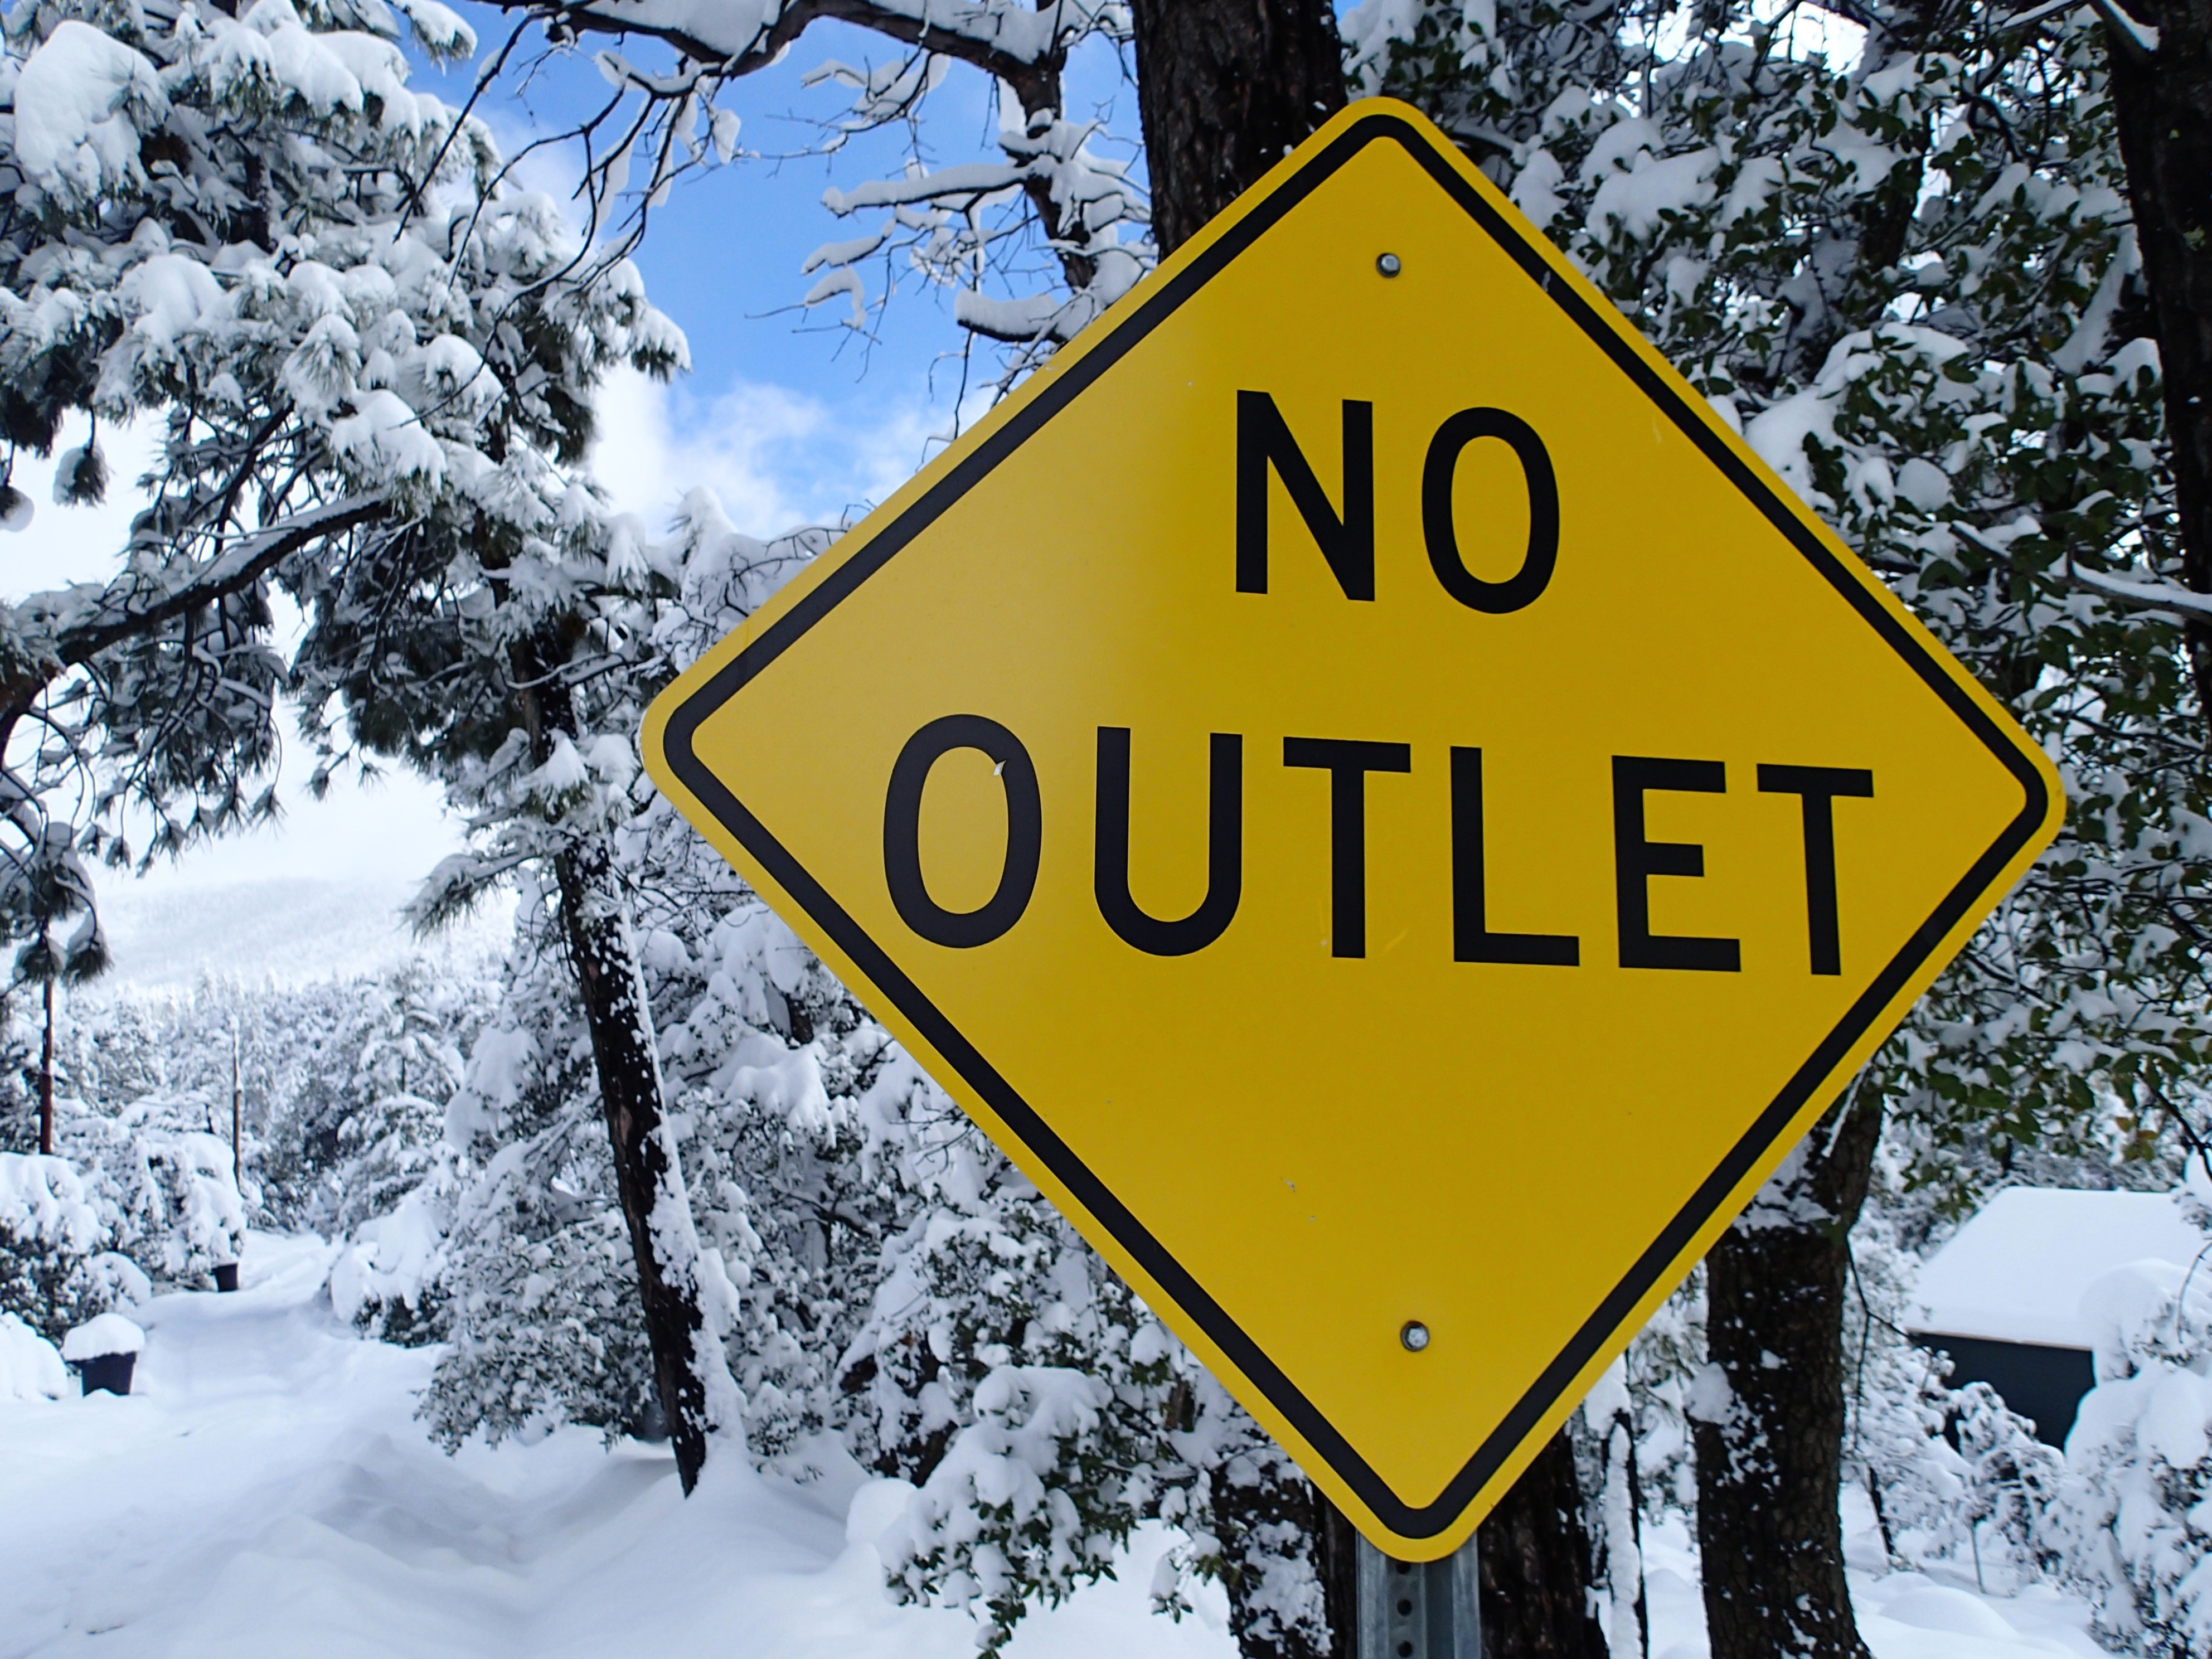
snow, winter, sign, weather, street sign, signage, lane, season, outlet, traffic sign